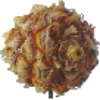
Label: Pineapple Mini 1